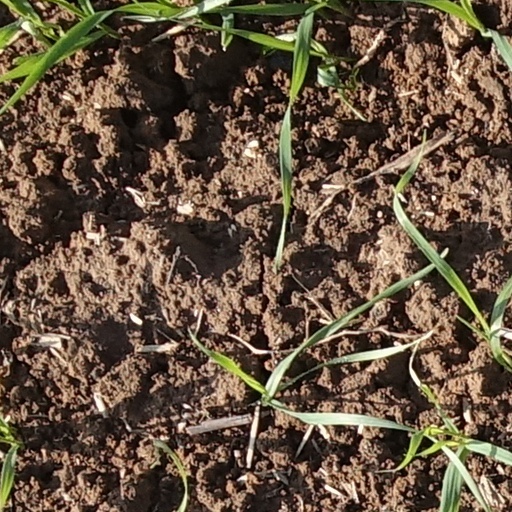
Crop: wheat